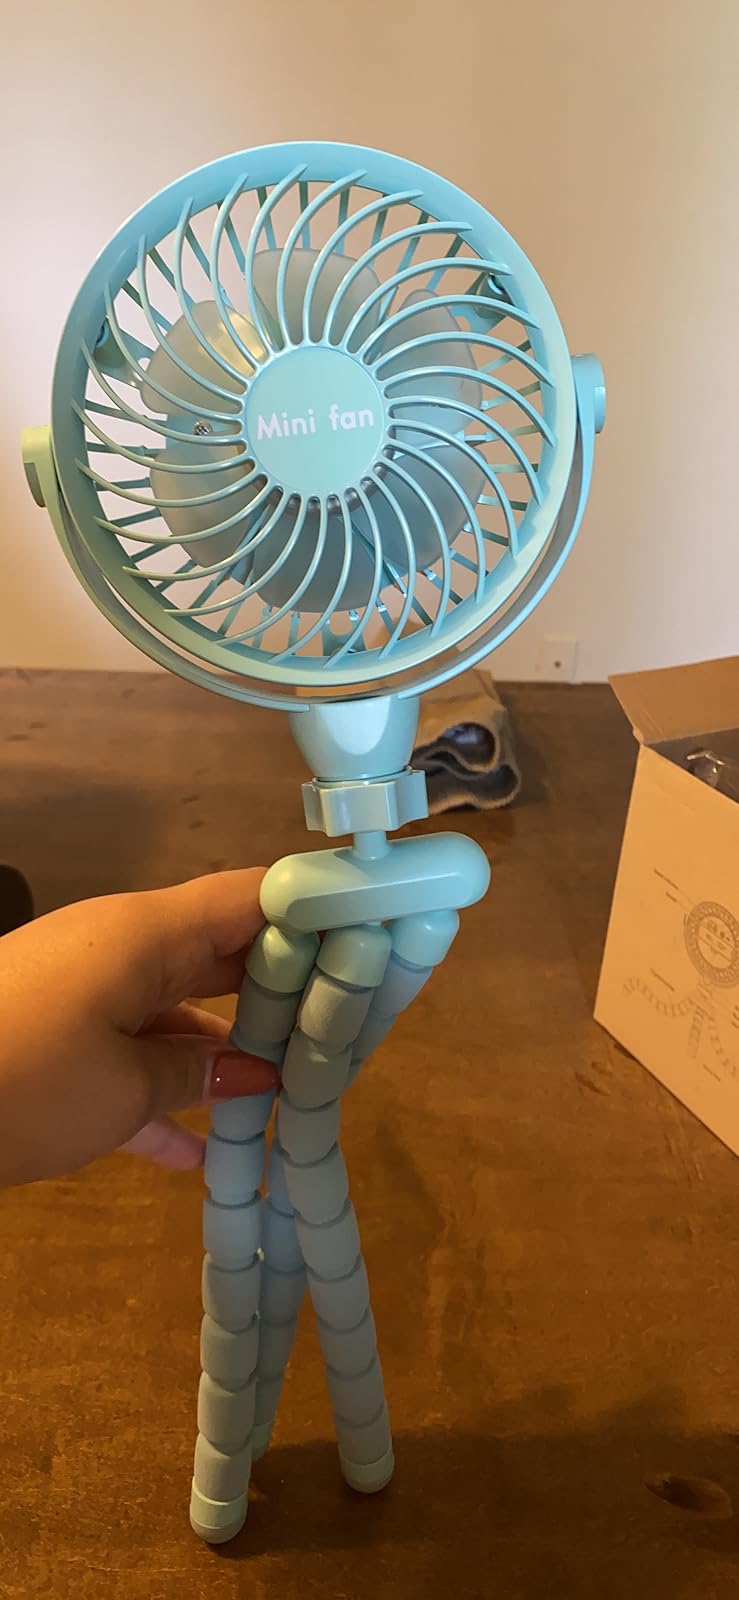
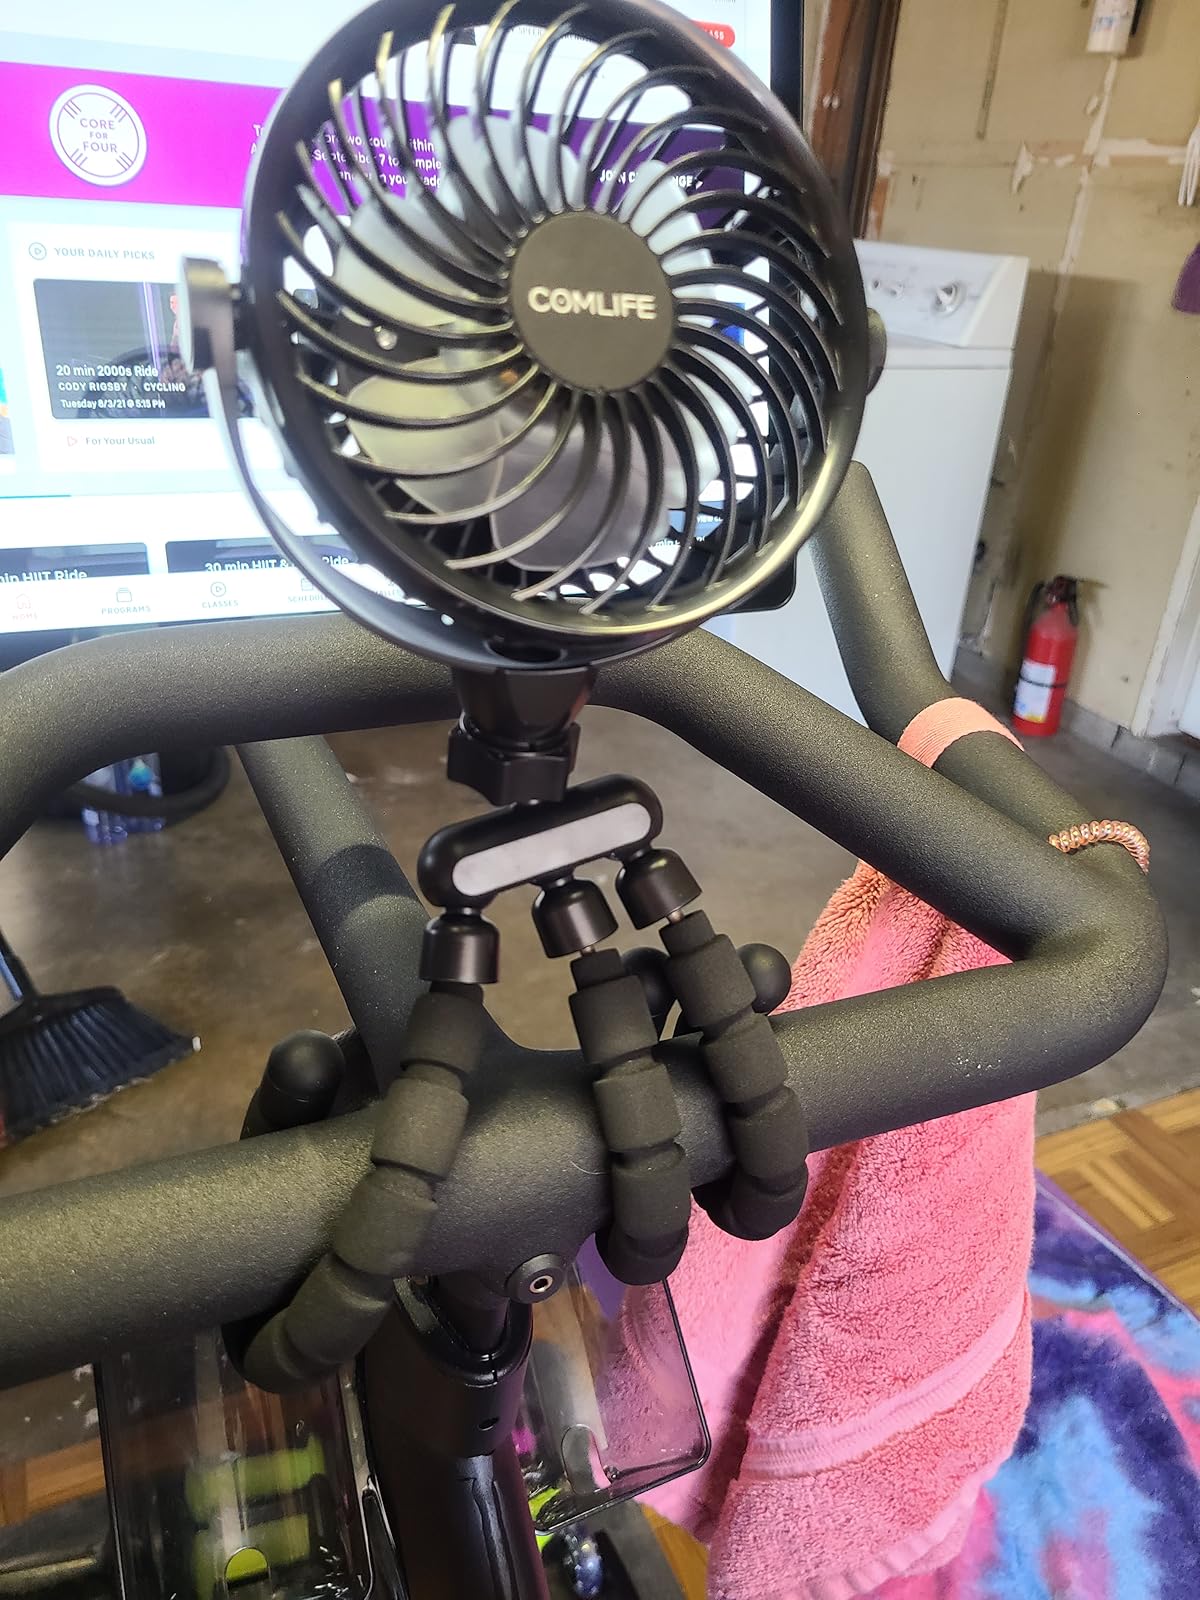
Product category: fan
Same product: no